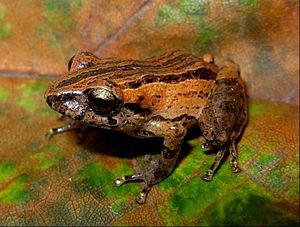
Pristimantis paisa est une espèce d'amphibiens de la famille des Craugastoridae.